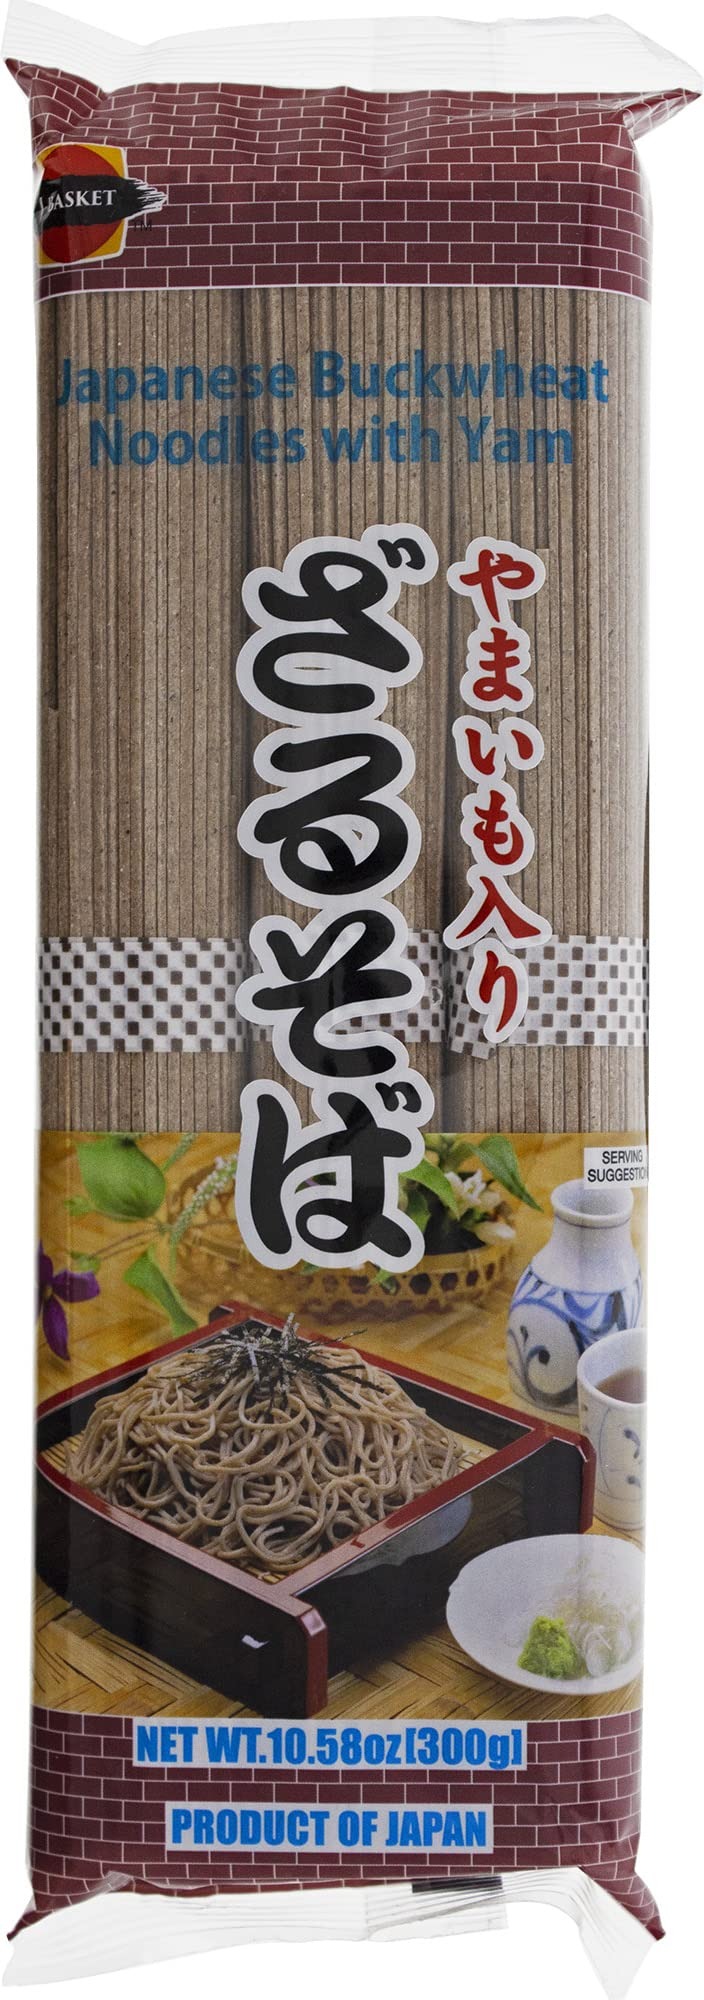
Item Name: JFC Buckwheat Noodles, Japanese, Yamaimo Soba with Yam, 10.58-Ounce (Pack of 6)
Bullet Point 1: J-Basket Yamaimo Soba Buckwheat Noodles. Quick and convenient Asian food for all cooking levels – ready in less than 6 minutes!. All our products are non GMO and palm oil free.
Bullet Point 2: JFC artificial simulation of natural air drying, after over 5 hours low temperature drying, maximally keeps wheats’ nutrition and become more delicious and safe;
Bullet Point 3: We start with organic ramen noodles that are steamed, not fried, and add rich vegetarian broth made with simple ingredients, to bring you a noodle soup that satisfies your ramen bar cravings;
Bullet Point 4: ONETANG Organic Ramen has a nodule soup to meet your needs. This is definitely not your dorm room ramen or instant noodles meal. JFC Buckwheat Noodles, Japanese, Yamaimo Soba
Bullet Point 5: Graduate to a more sophisticated slurp with this delicious air dried ramen noodle for a premium at-home ramen experience. Pair our Ramen Noodles with our Ramen Broth
Value: 63.48
Unit: Ounce

Price: 8.99